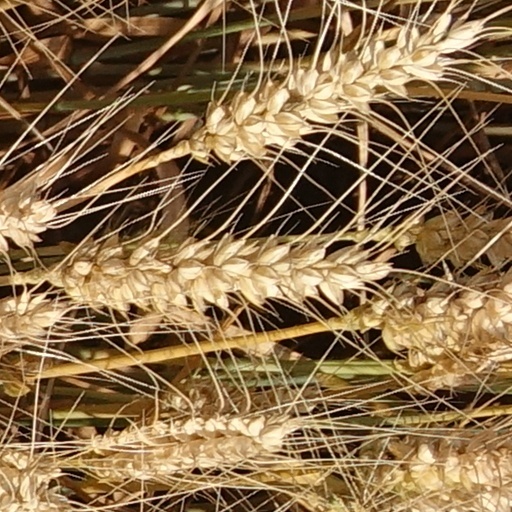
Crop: wheat